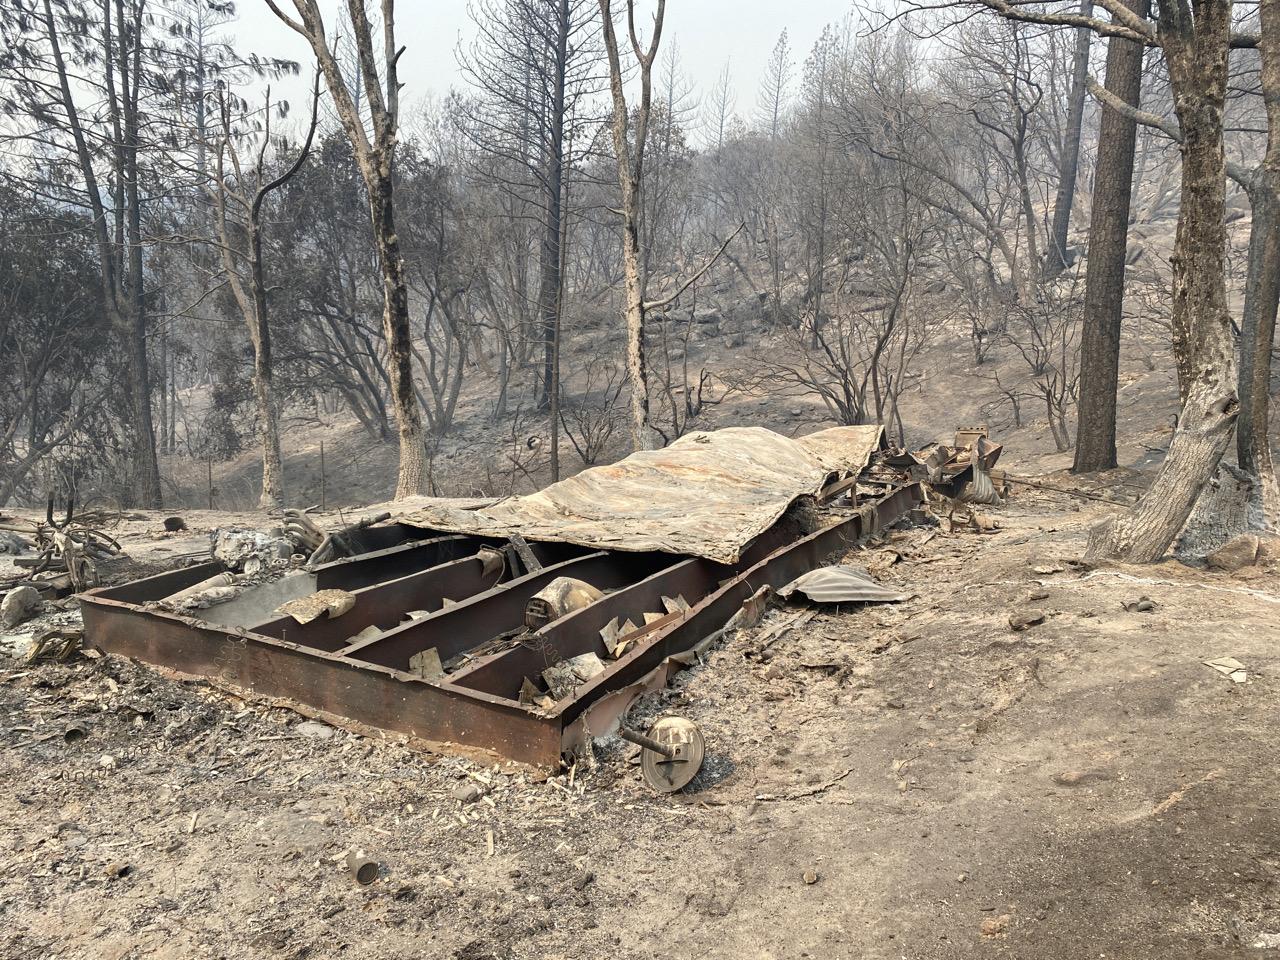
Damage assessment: destroyed